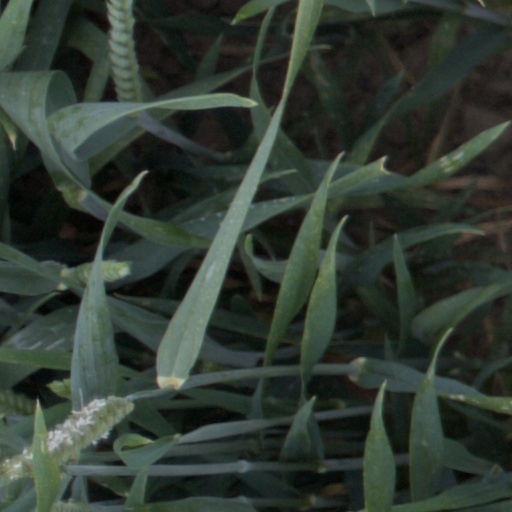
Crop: wheat